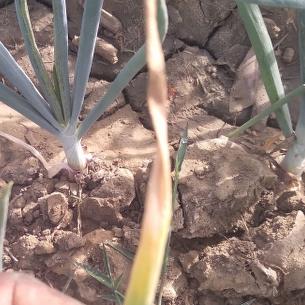
Crop: Onion
Condition: fusarium-d